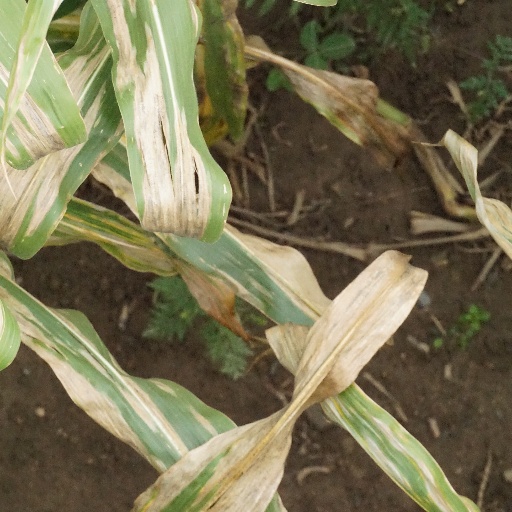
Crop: maize; corn